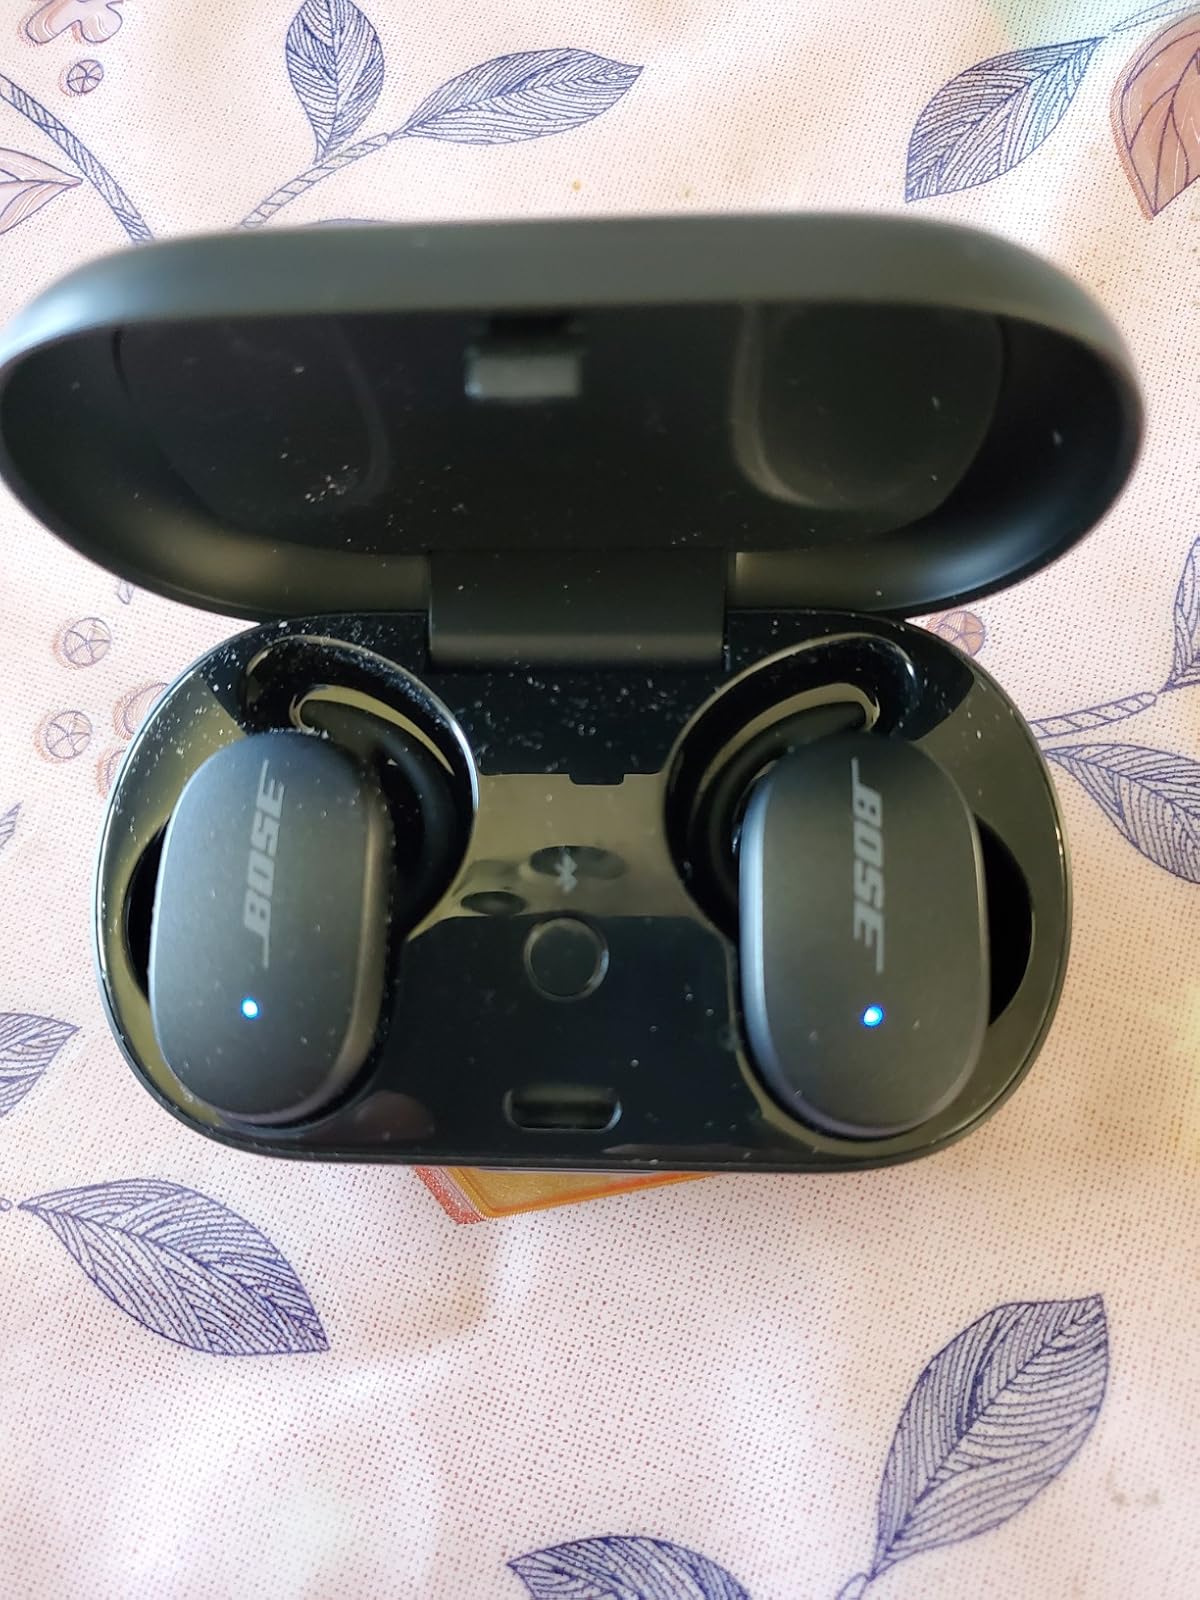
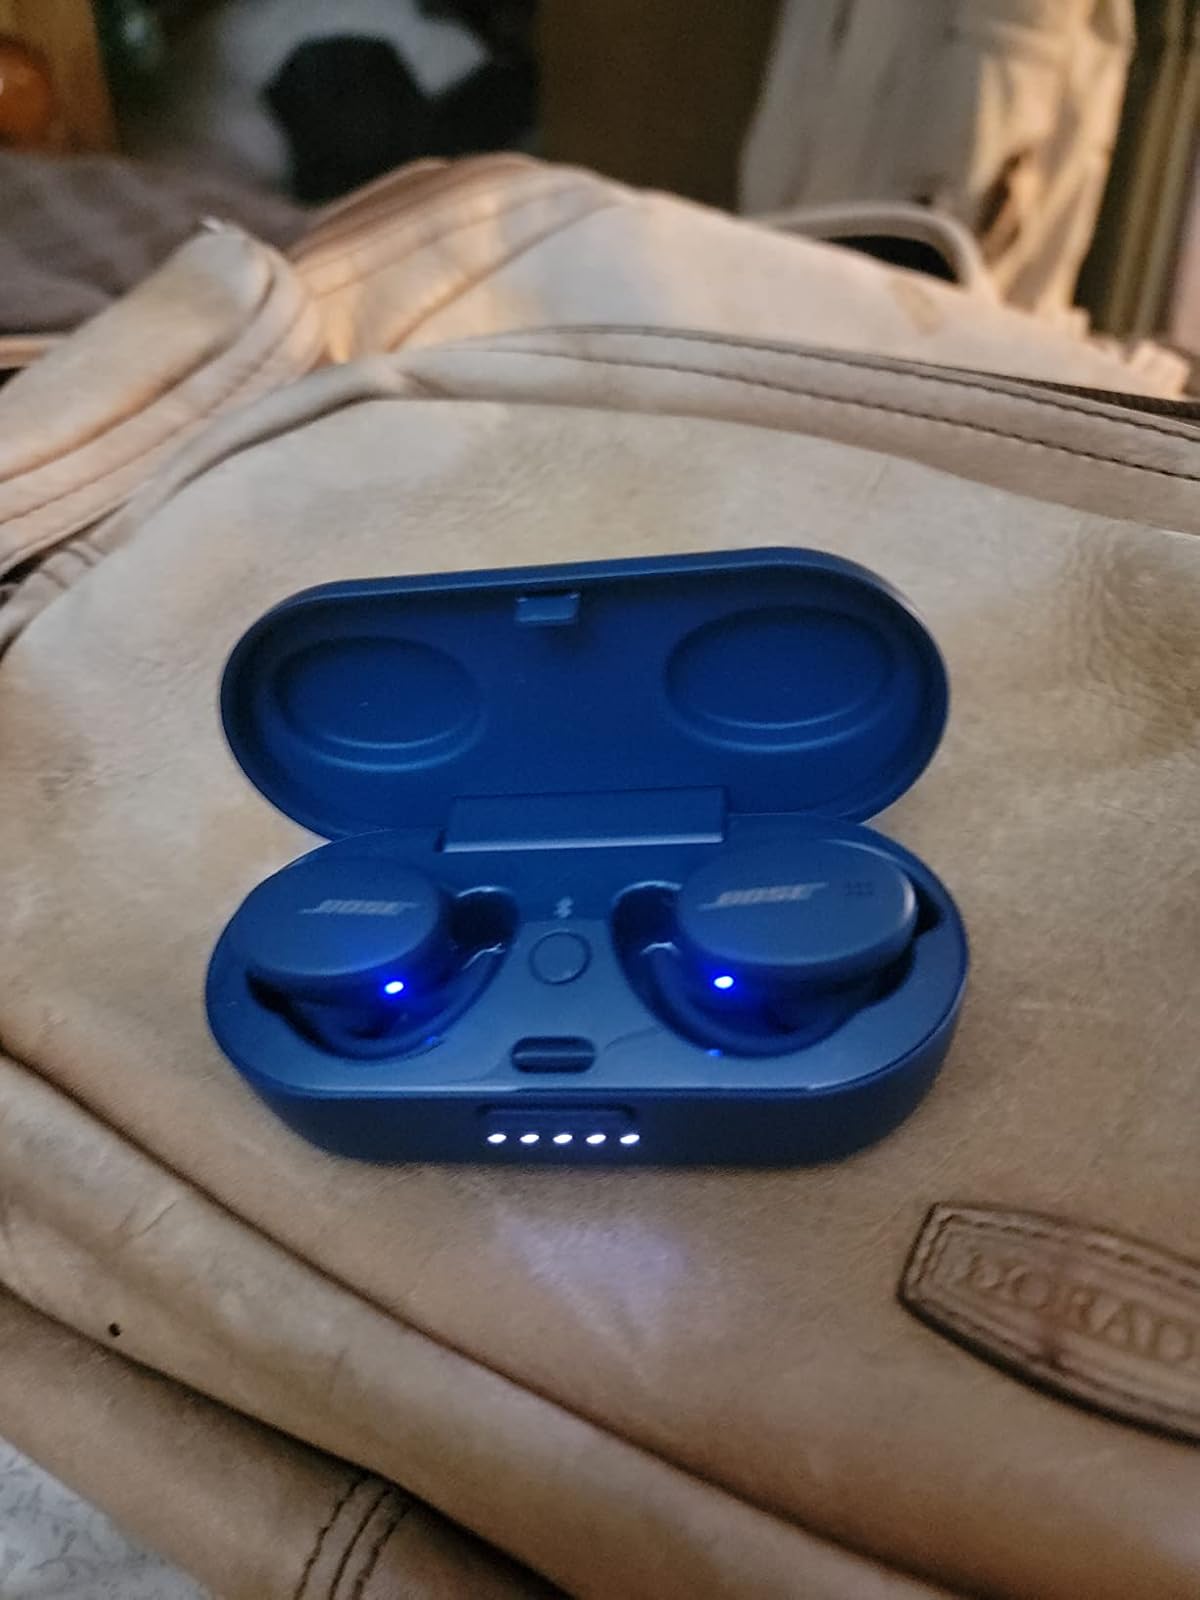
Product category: earbuds
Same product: no